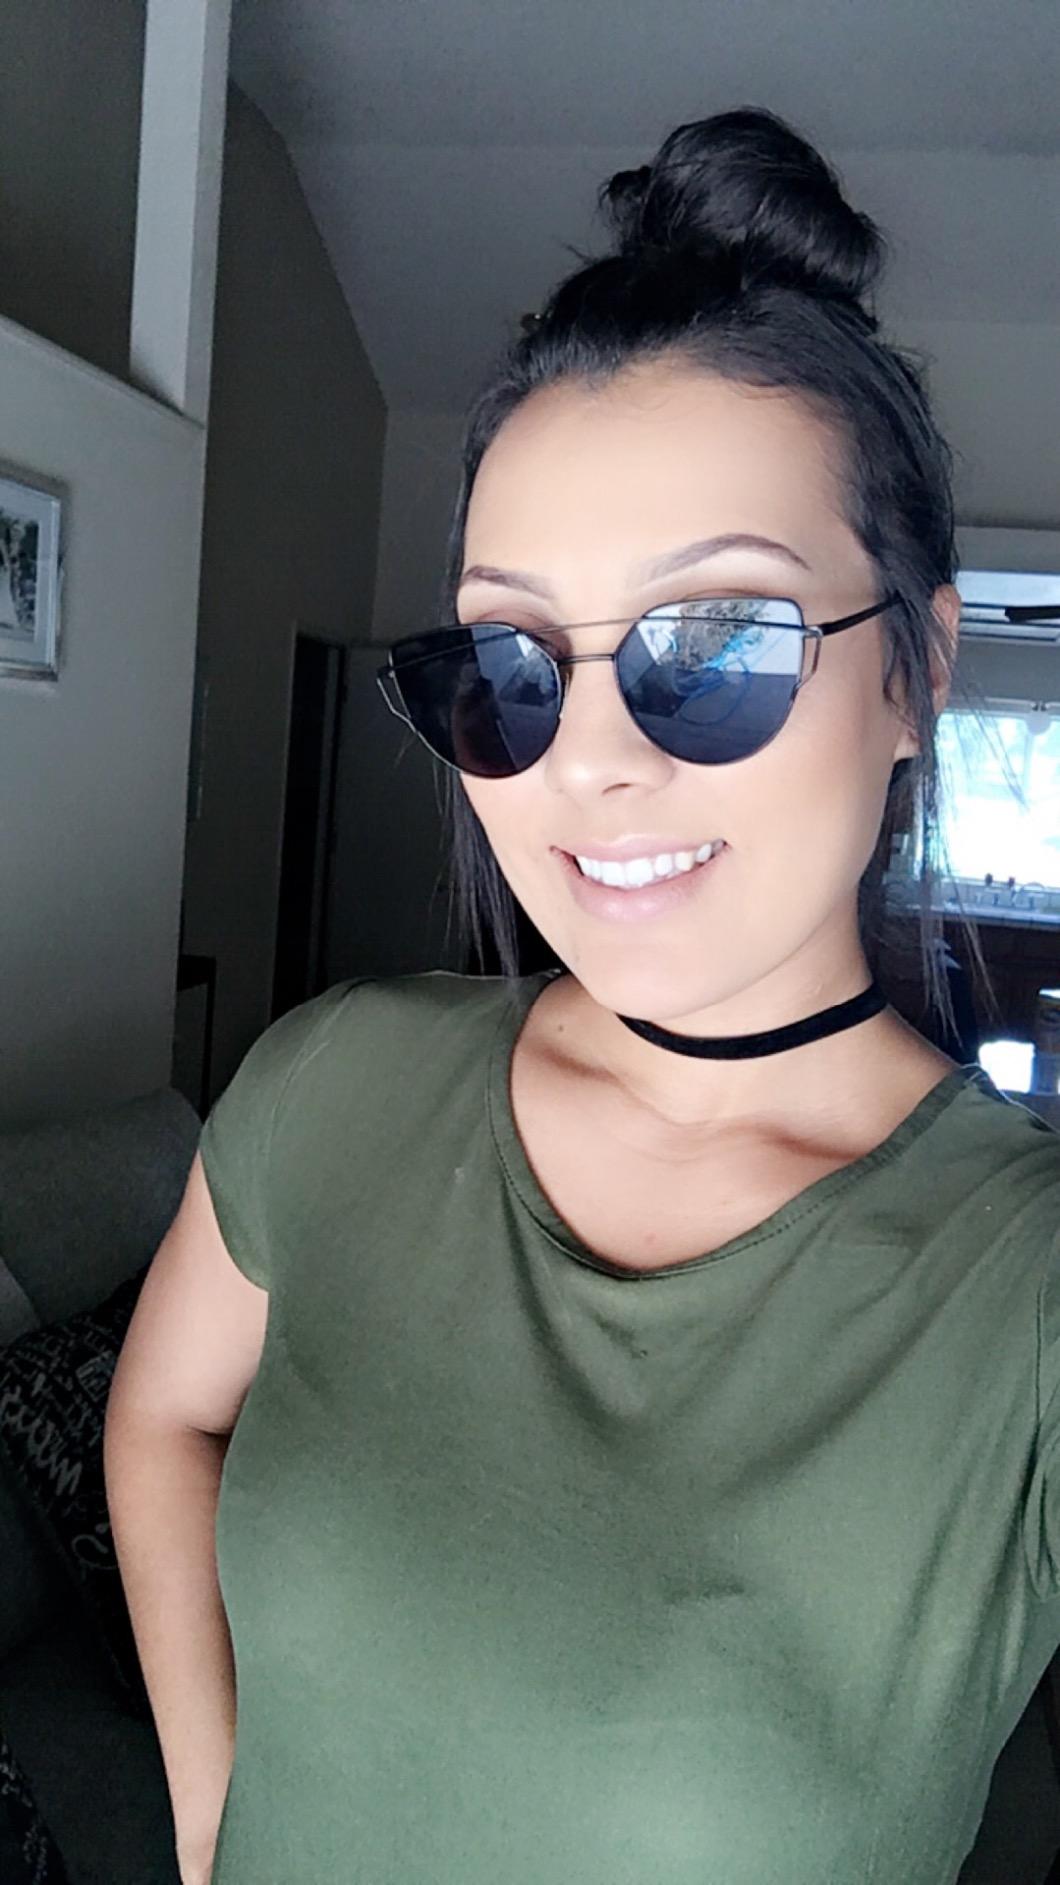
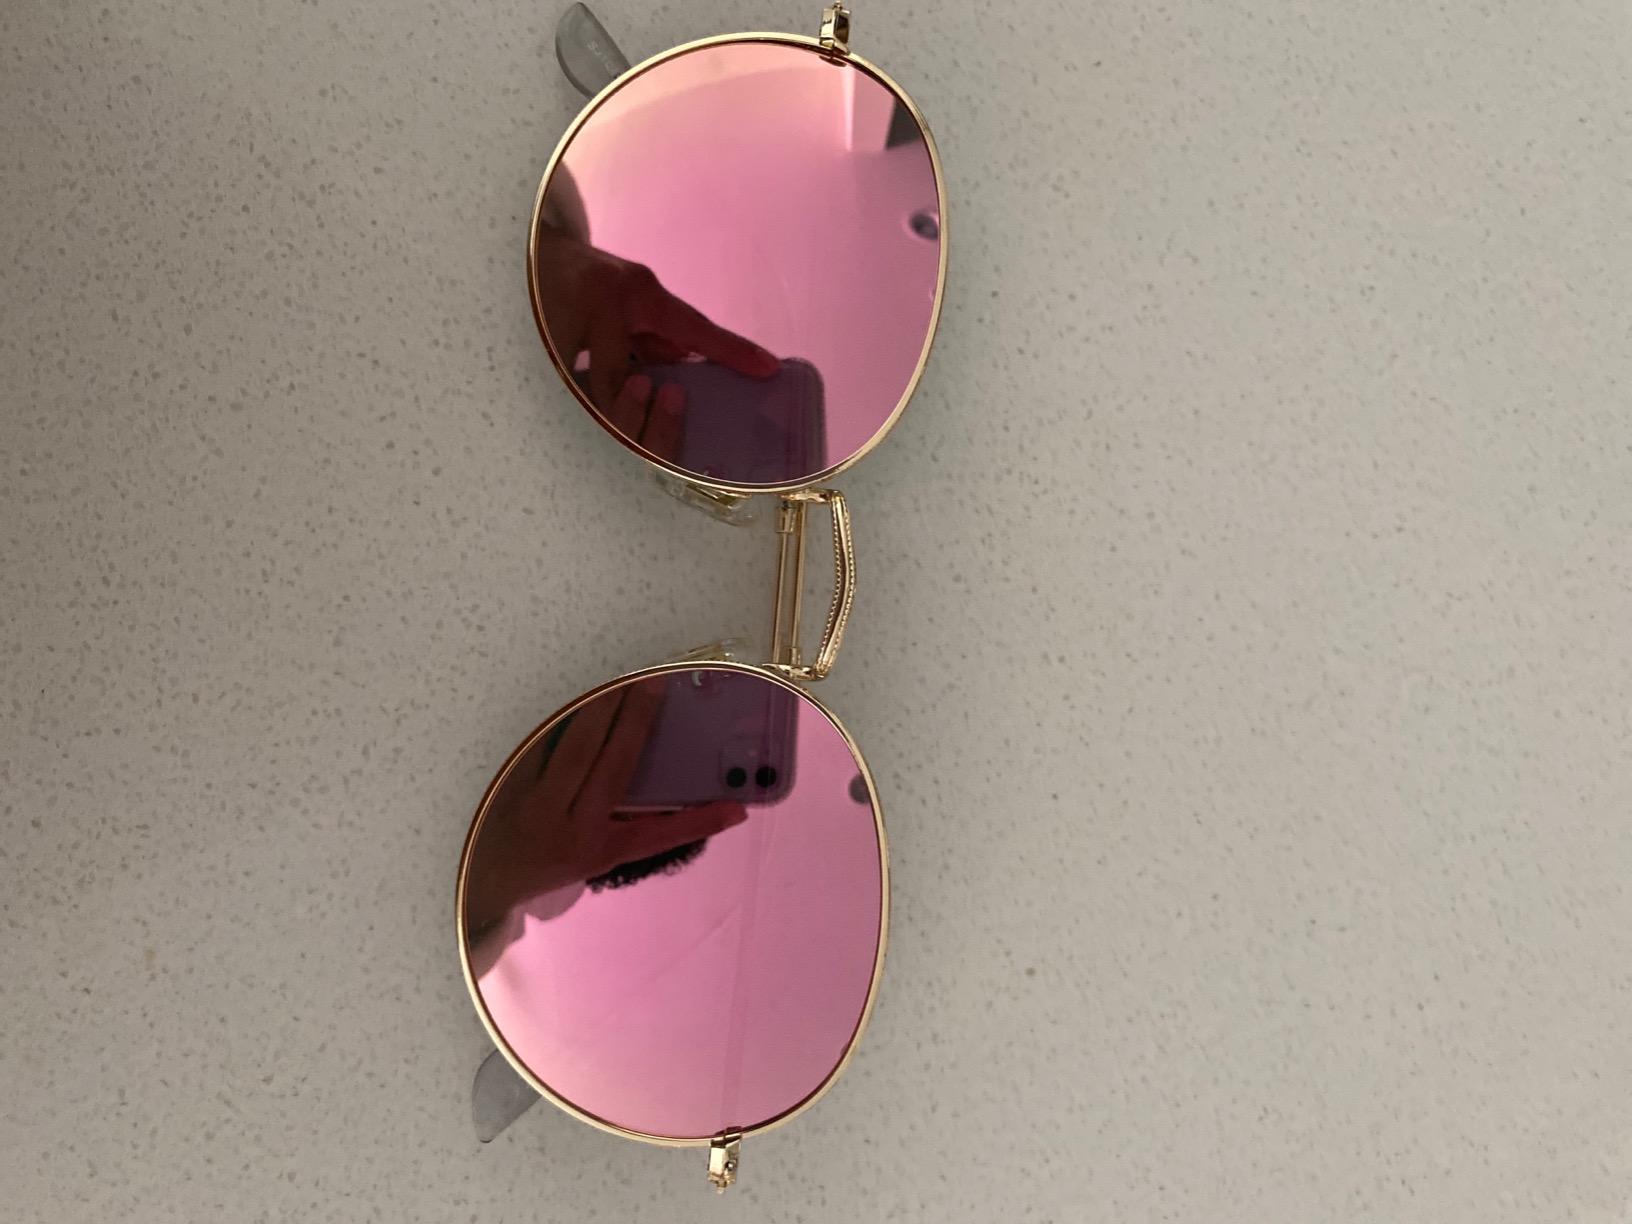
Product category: accessories_sunglasses
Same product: no